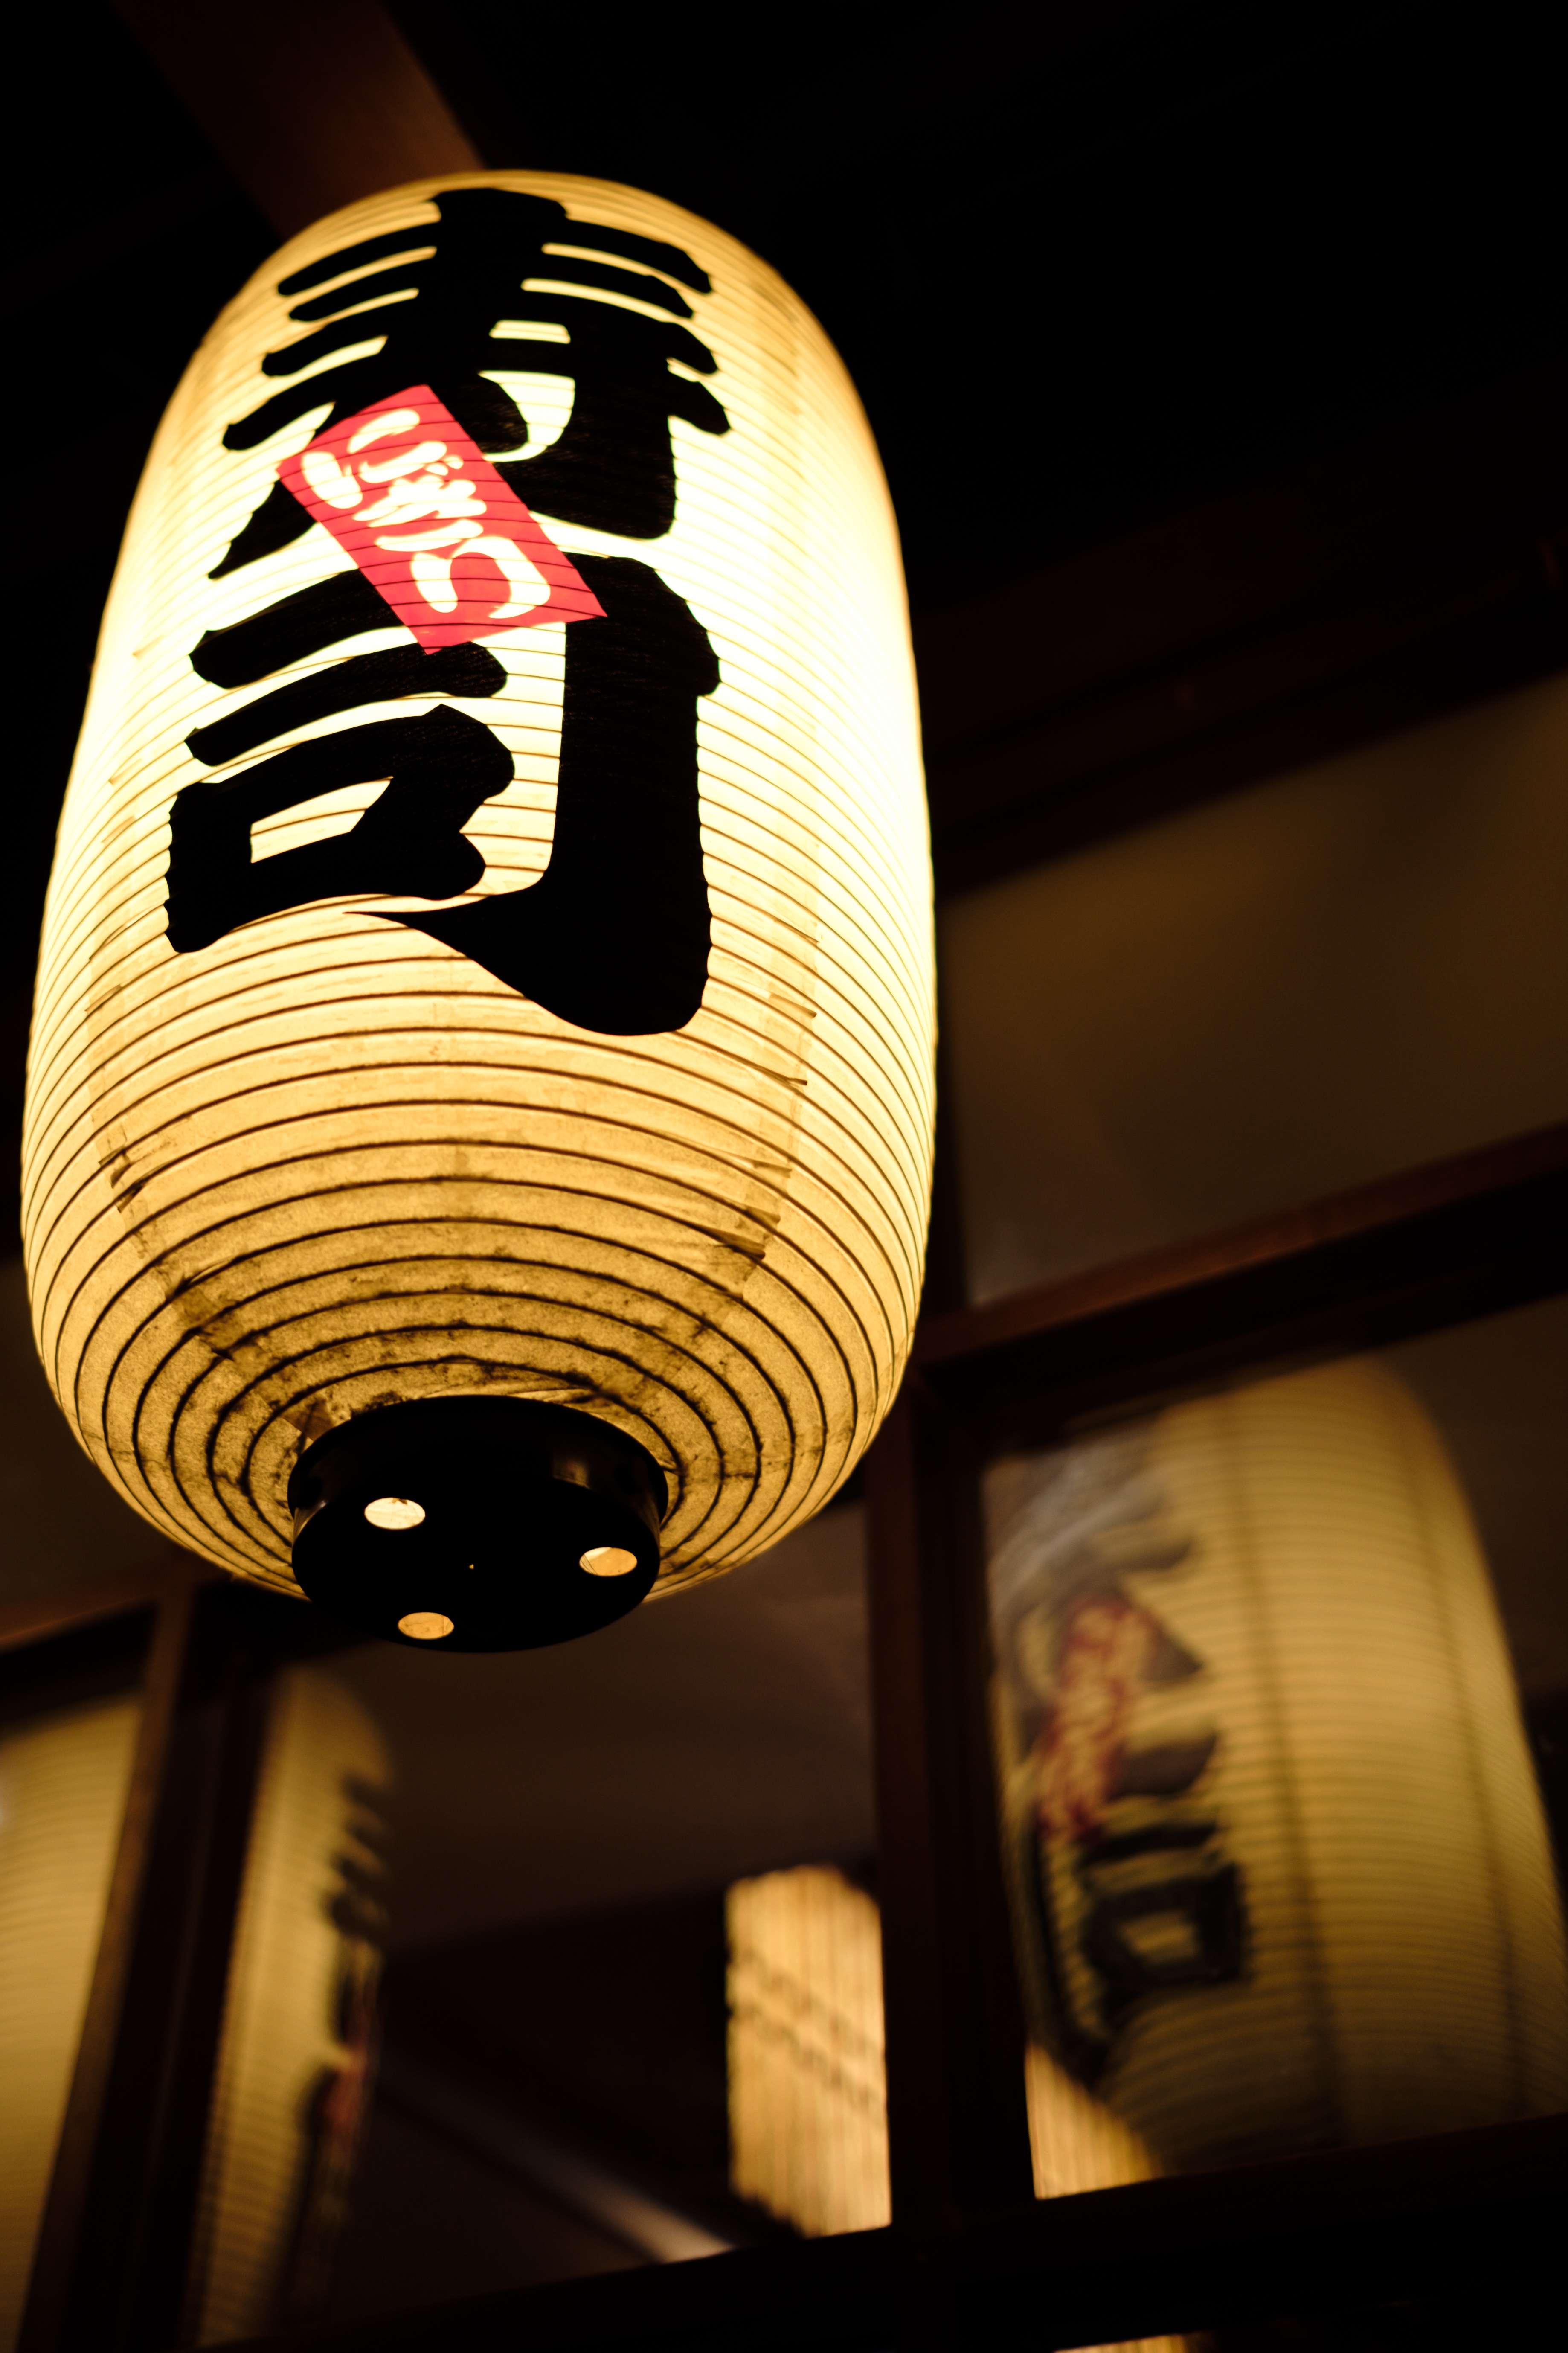
light, white, black, yellow, lighting, sports equipment, ball, shape